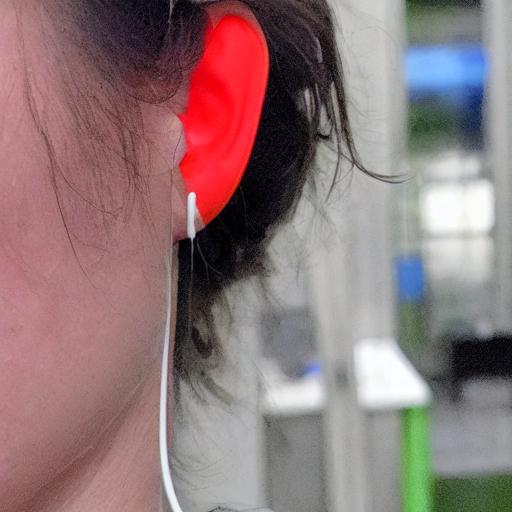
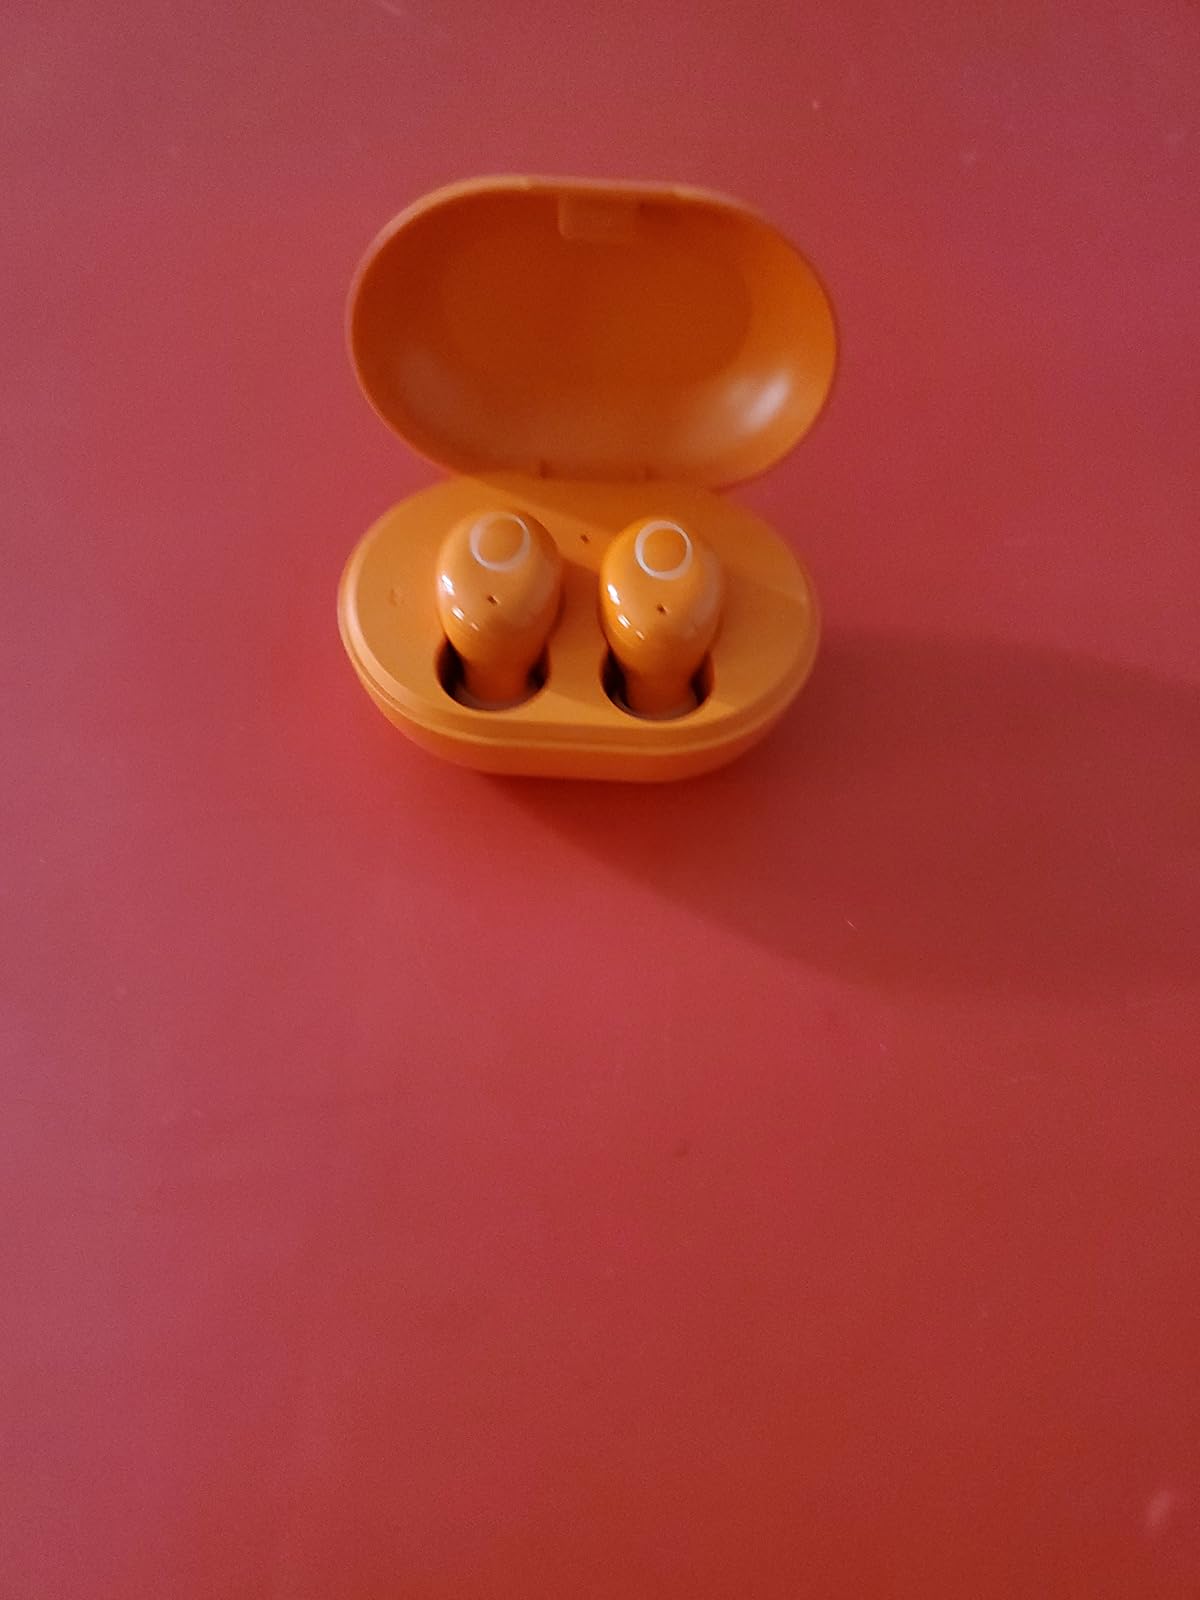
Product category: earbuds
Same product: no